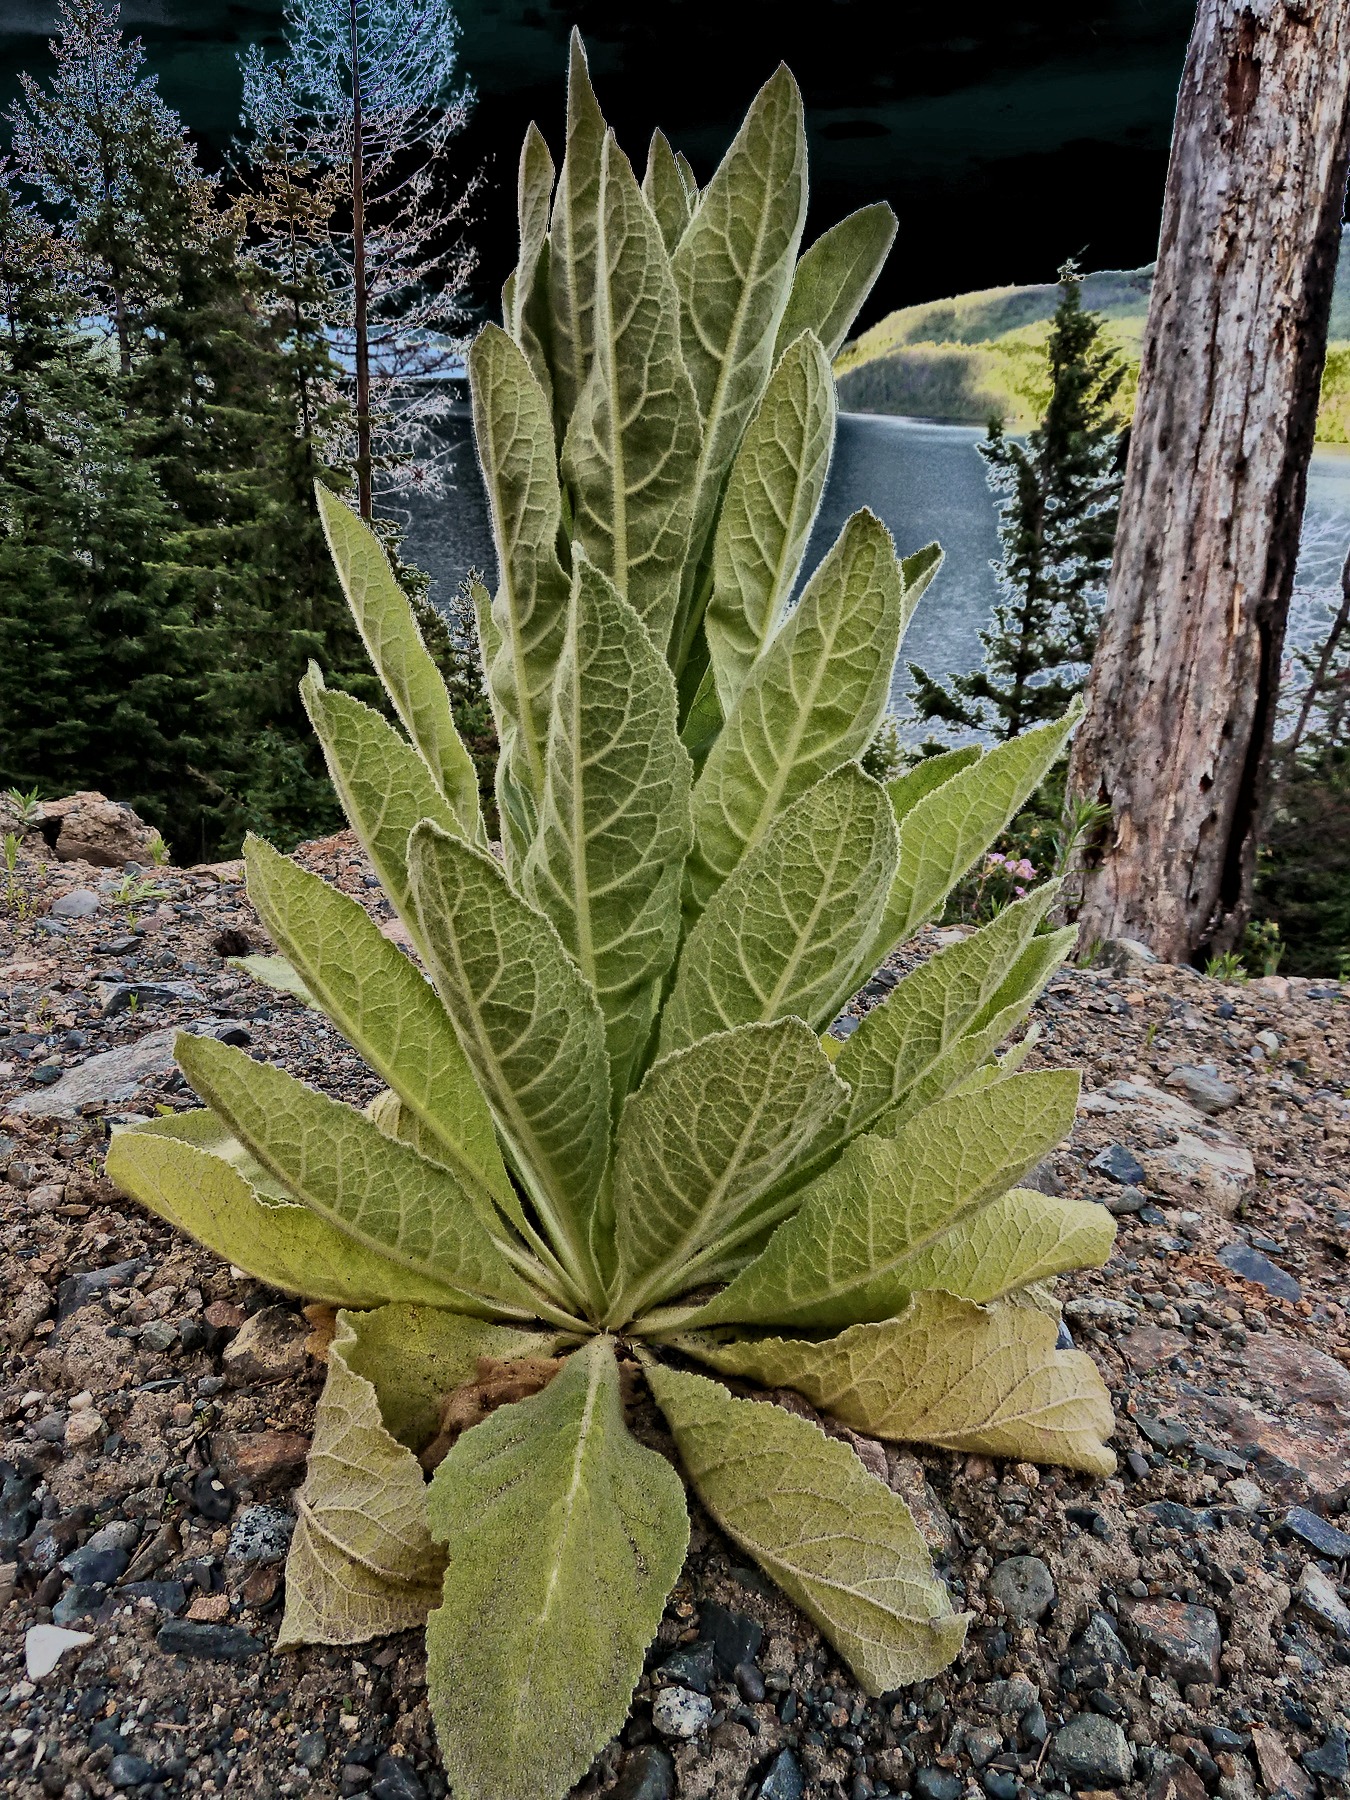
nature, blossom, plant, leaf, flower, petal, bloom, floral, environment, herb, natural, botany, agriculture, garden, flora, botanical, wildflower, outdoors, vegetation, horticulture, effect, organic, flowering plant, annual plant, land plant